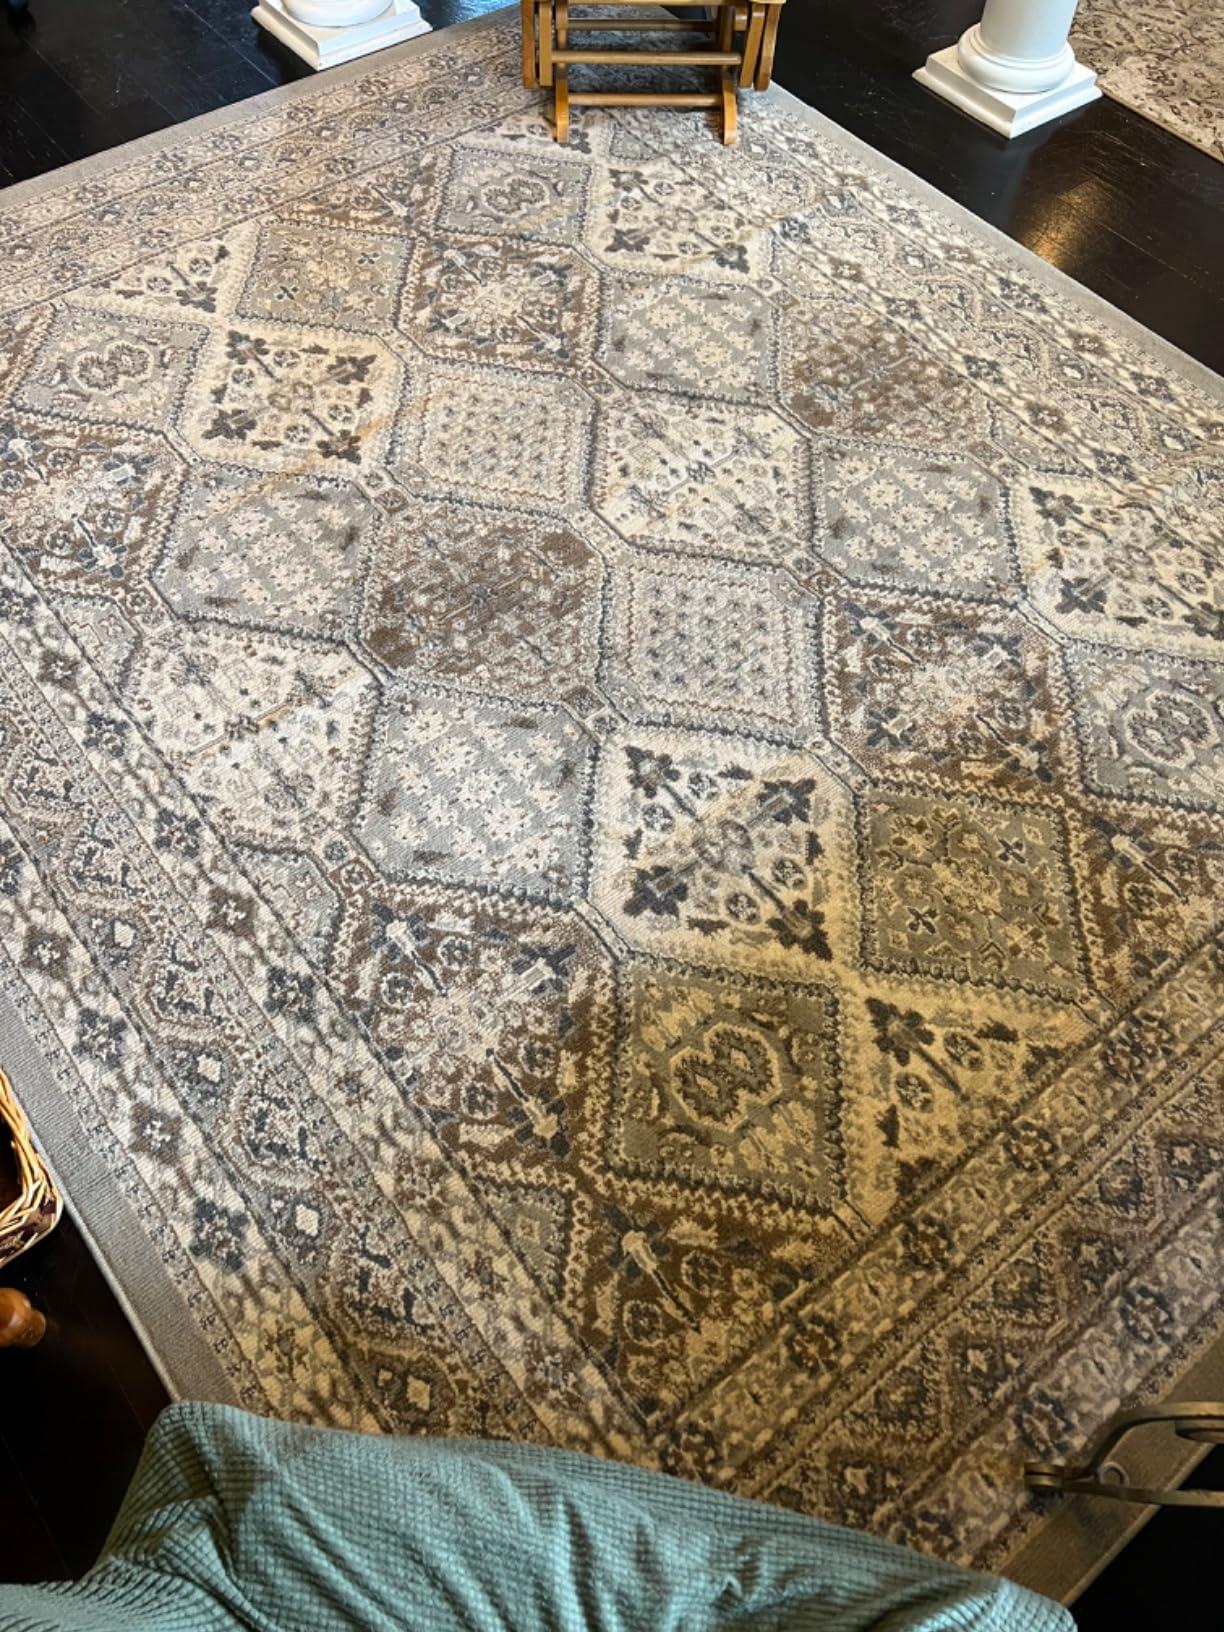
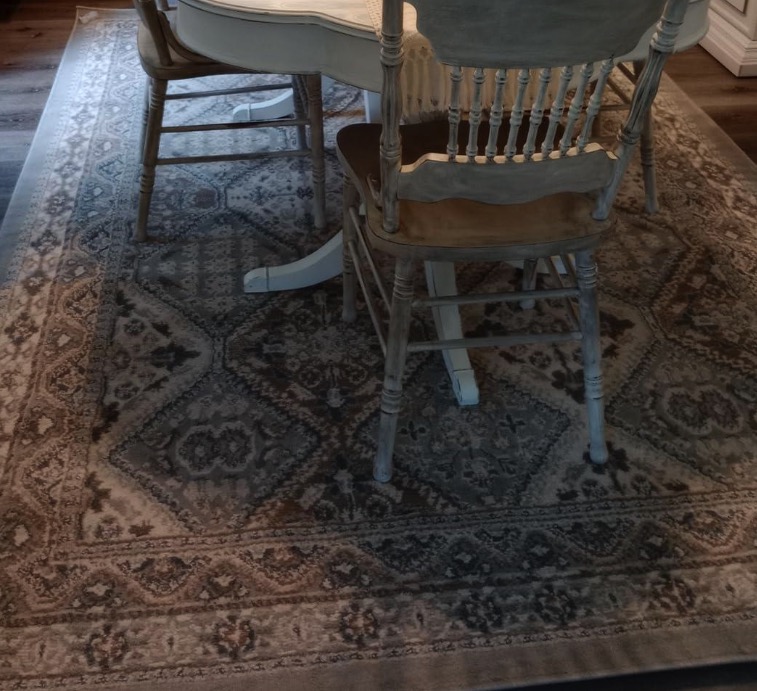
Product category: misc
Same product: yes